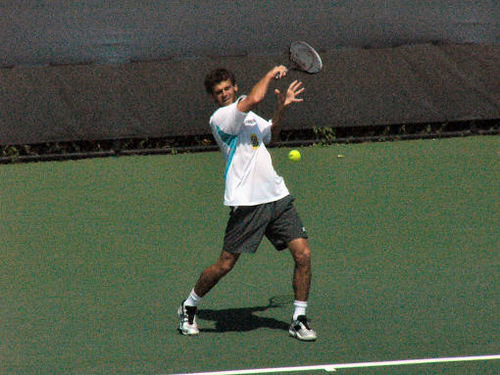
một nam vận động viên tennis đang xoay người để đánh bóng